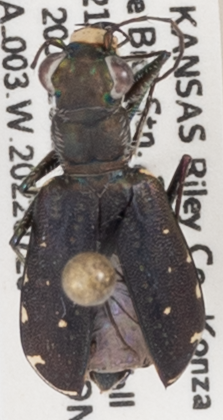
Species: Cicindela punctulata punctulata
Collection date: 2022-07-20
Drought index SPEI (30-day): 0.718
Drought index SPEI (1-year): -0.276
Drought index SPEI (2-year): -0.24